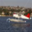
Label: airplane